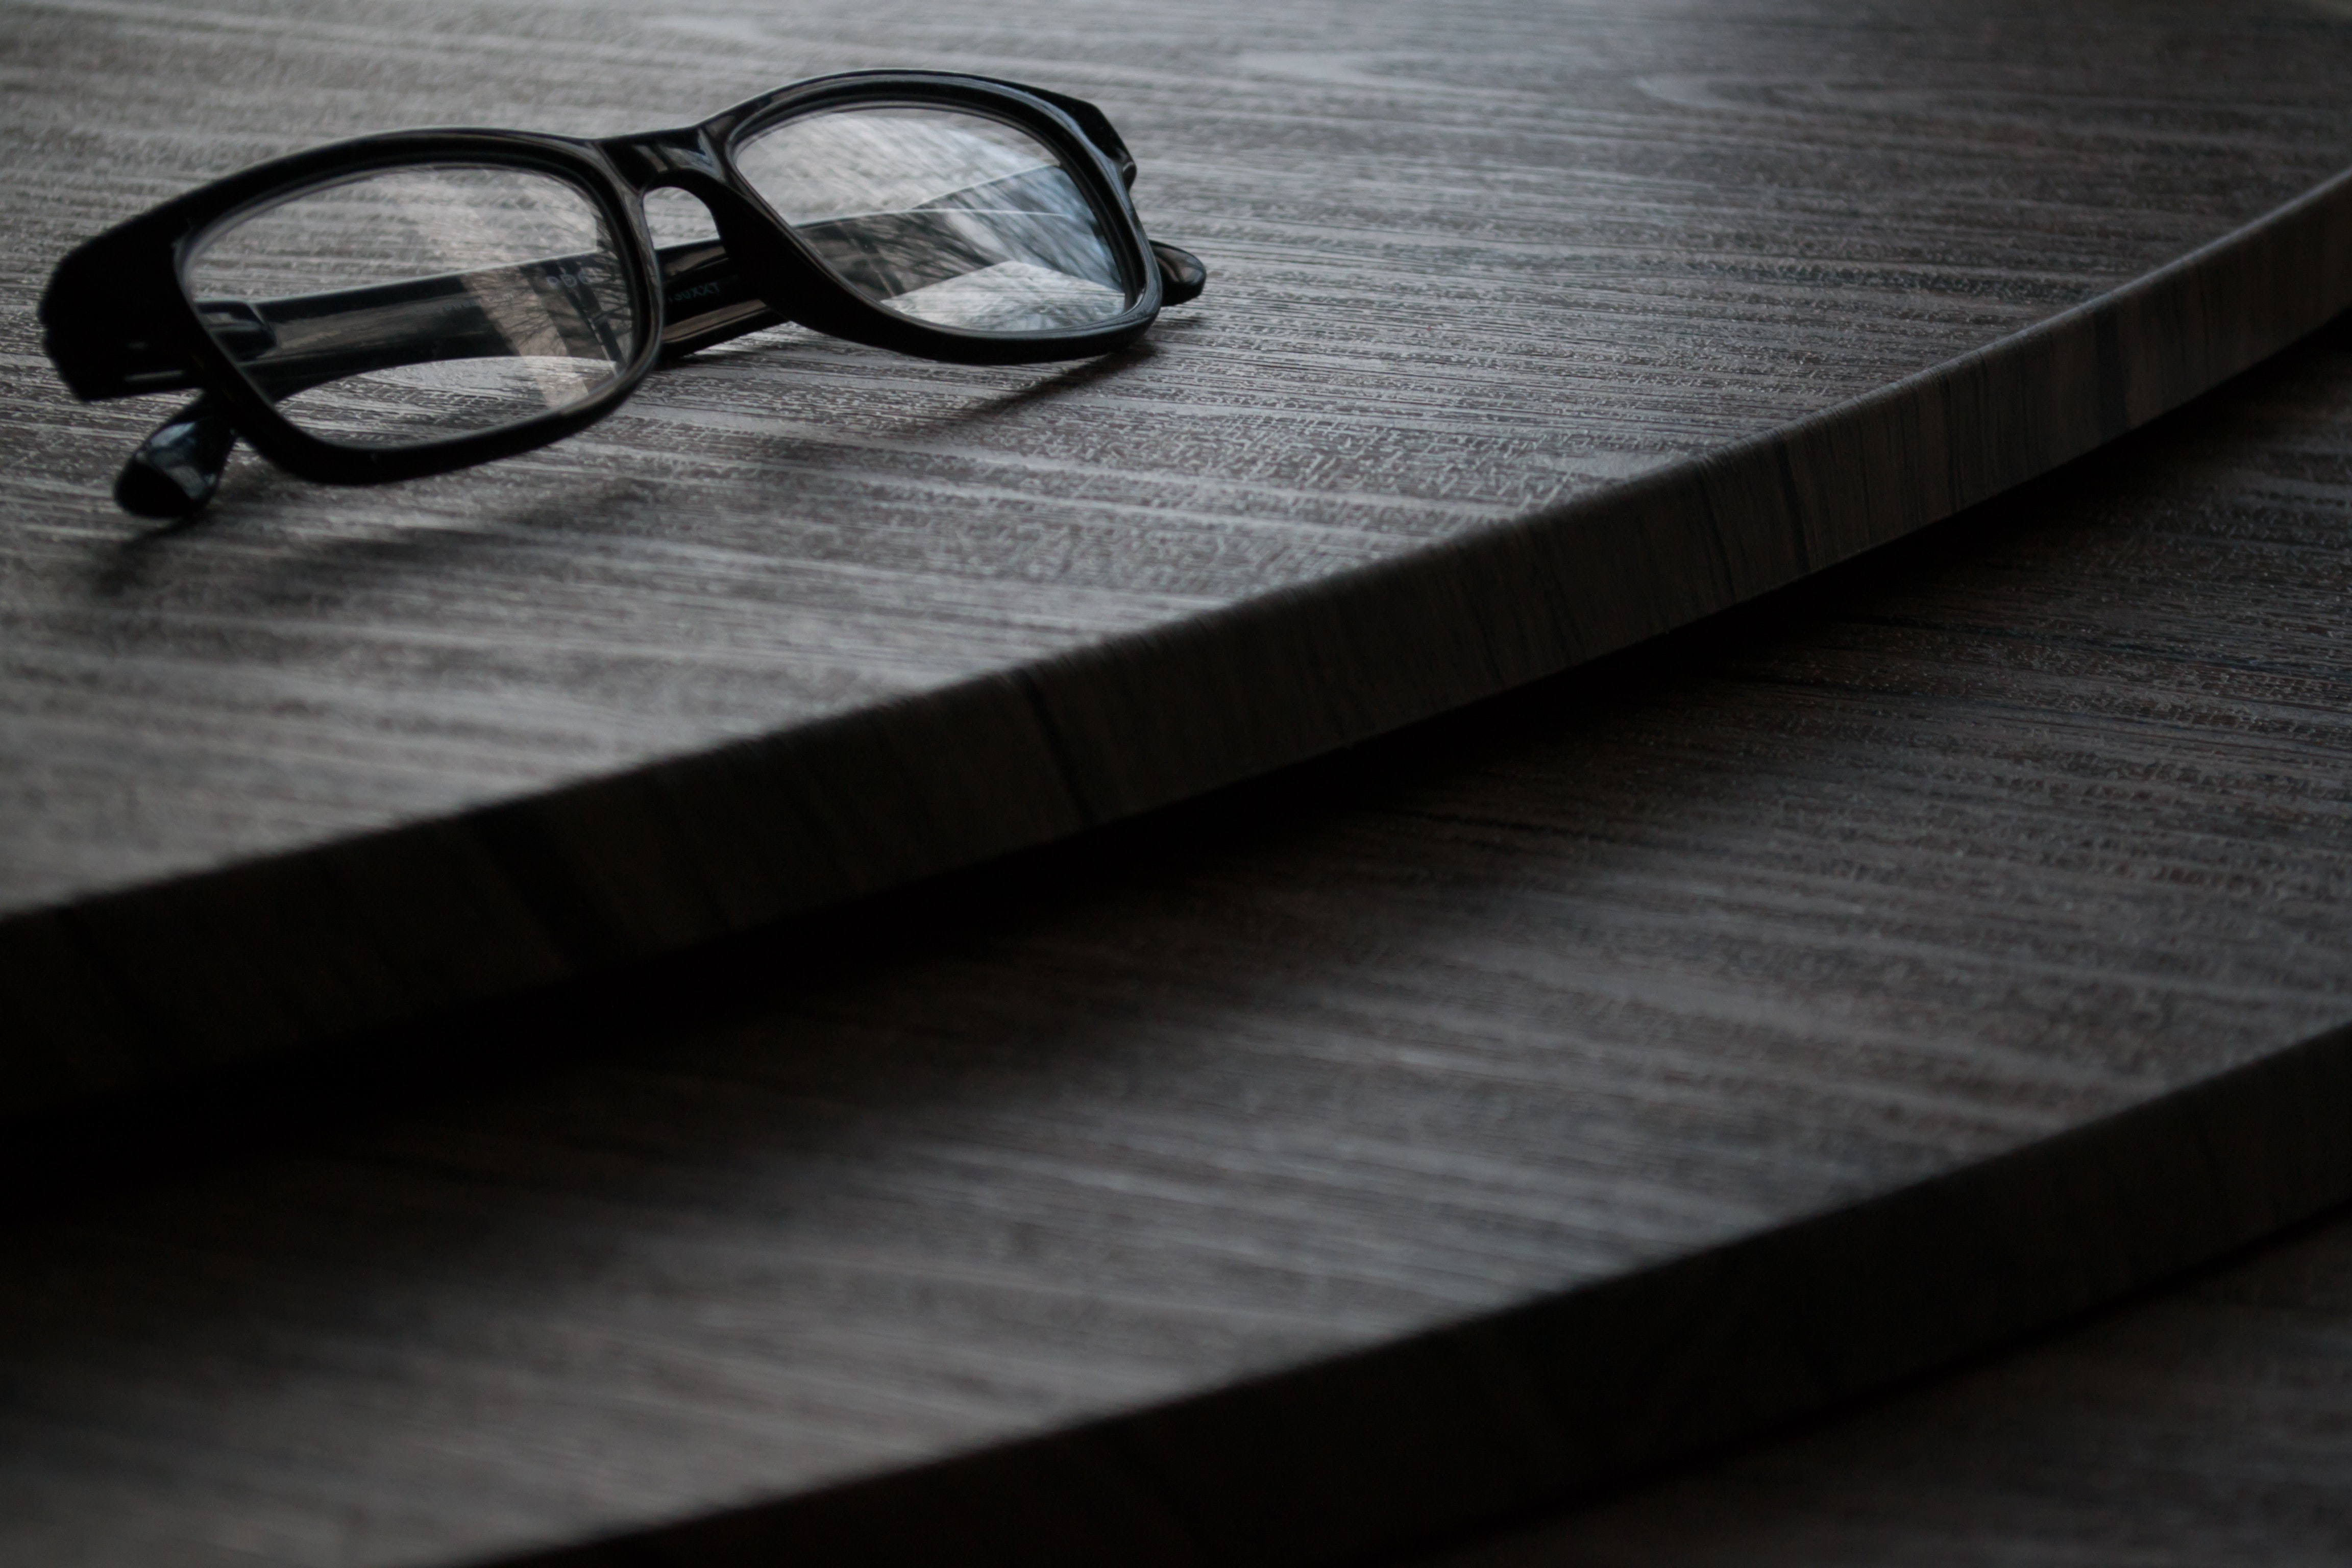
eyewear, glasses, personal protective equipment, vision care, still life photography, wood, sunglasses, shadow, photography, Transparent material, reflection, black and white, Eye glass accessory, Tints and shades, metal